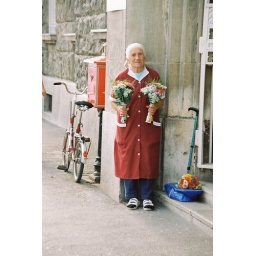
An old lady selling flowers outside the post office in Sopron